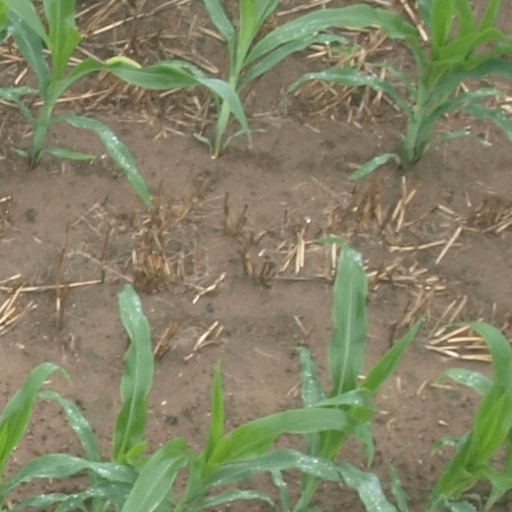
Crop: maize; corn